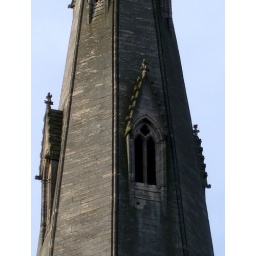
hole below window is a hit by a canon ball during the civil war.